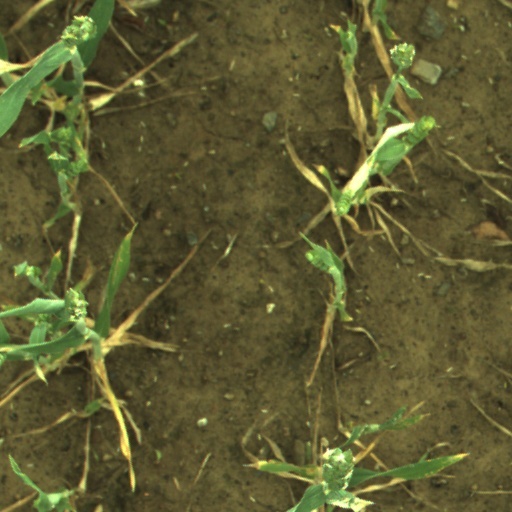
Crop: wheat